Jamestown Viaduct

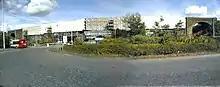
The viaduct during restoration work

It was constructed between 1887 and 1890, and listed as a Grade B listed building in 2004.